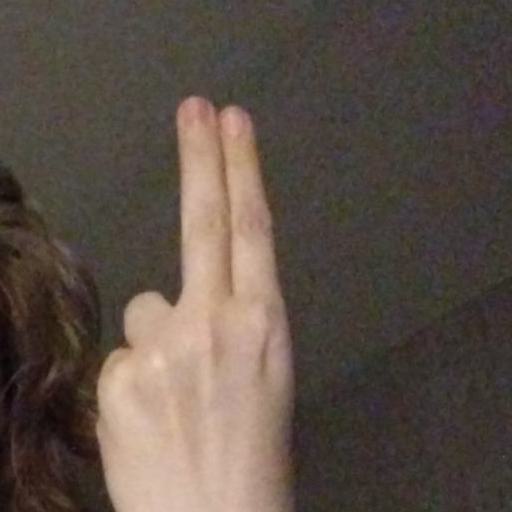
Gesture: two_up_inverted